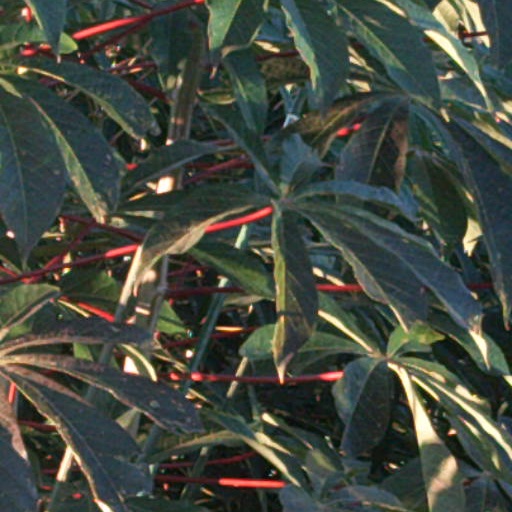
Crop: cassava